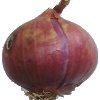
Label: Onion Red 1